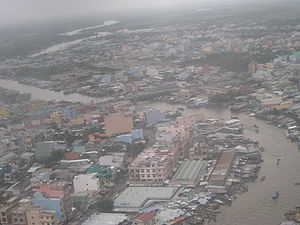
Ca Mau
Cà Mau er en vietnamesisk by. Det er hovedstaden i provinsen Cà Mau. Befolkningen er 204.895 indbyggere. Ca Mau er 360 km syd for Ho Chi Minh-byen. Ca Mau Lufthavn er 2 km fra centrum.